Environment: real
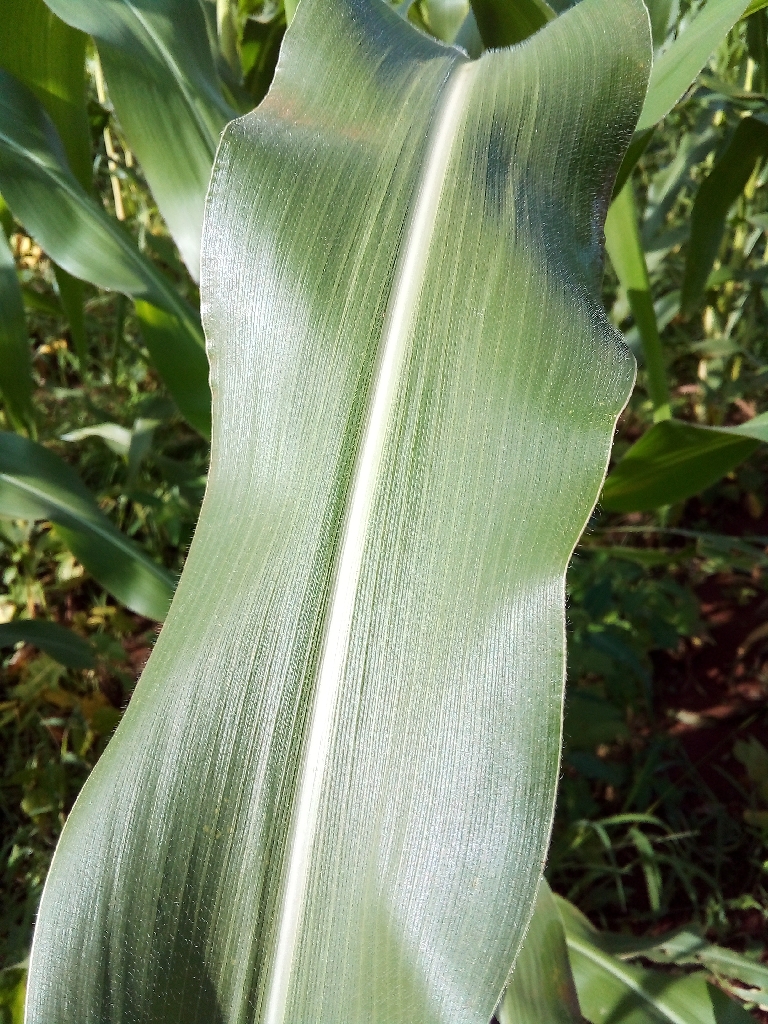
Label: healthy